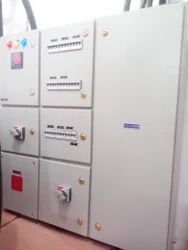
Label: CCTV_Camera_Armoured_Cable